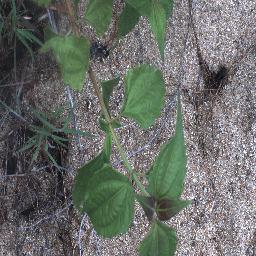
Label: siam_weed